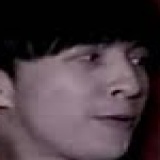
ca sĩ Tiết Chi Khiêm